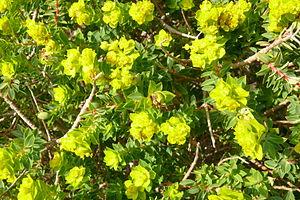
Euphorbia melitensis ou Euphorbe de Malte est une espèce de d'euphorbe endémique de l'archipel maltais.